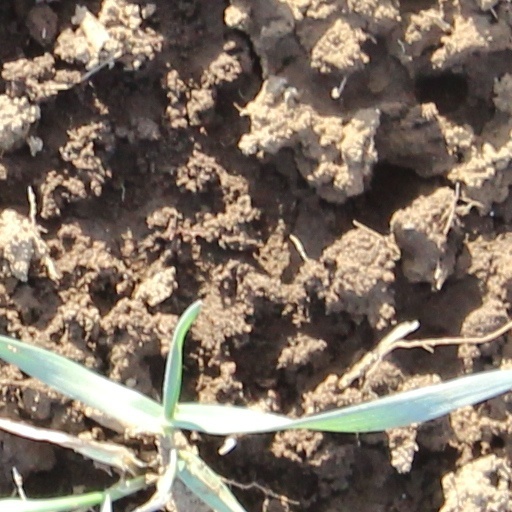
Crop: wheat